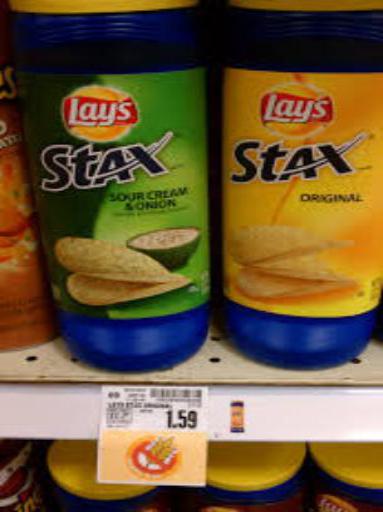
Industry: Food